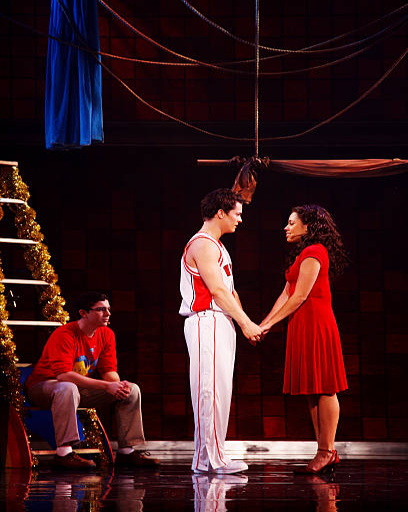
people perform onstage during a media call .